Limb-sparing techniques

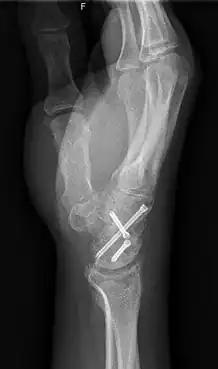
X-ray of a wrist that has undergone carpal arthrodesis (fusion of the wrist joint). In this case, this means that screws have been inserted through multiple wrist bones so they are now immobilized. Over time, these bones will fuse together, preventing them from rubbing against each other and causing pain.

In bone cancers of the long bones, such as osteosarcoma and Ewing sarcoma, the priority for treatment is complete removal of the cancer with negative margins. In such cases, limb-sparing surgery is preferred when neurovascular structures are not involved. Limb sparing procedures that may be considered include endoprostheses, autograft, and allograft.